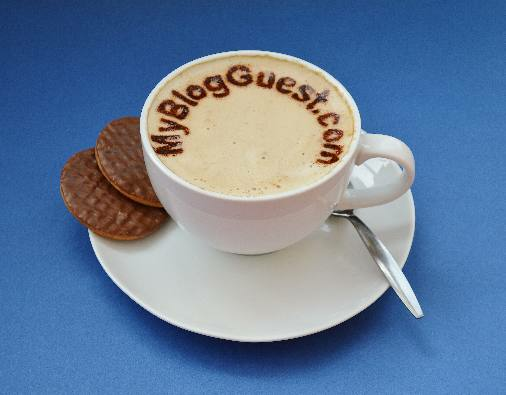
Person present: No